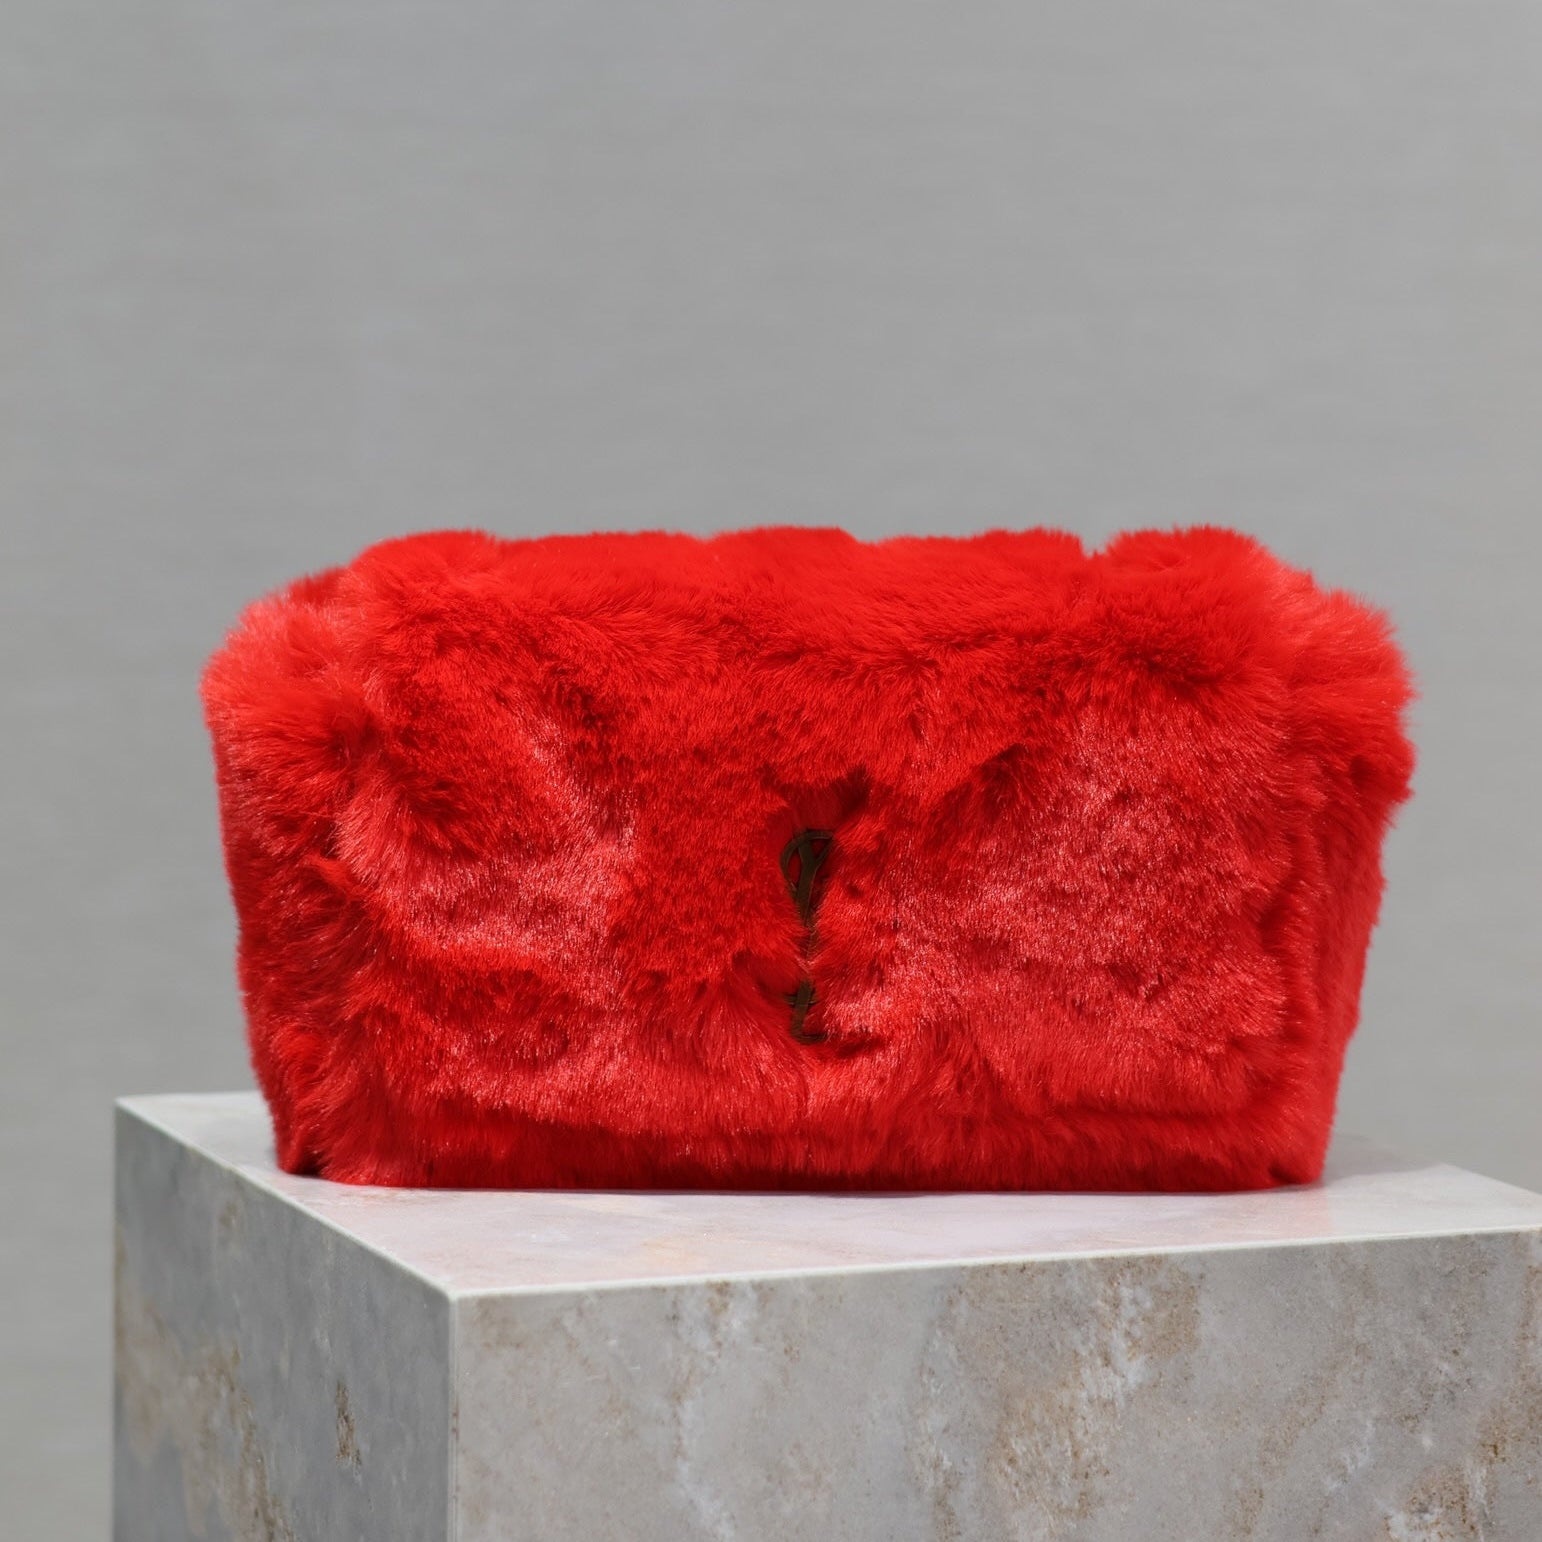
KATE SMALL BAG 22 IN SCARLET RED RABBIT FUR GOLD CHAIN
• Color: Scarlet red • Material: Rabbit fur • Size: 22 × 14 × 5 cm • The products are 1:1 copies of the original version and they are the same from every detail. • Support return and exchange in 1 month if the product is defective or the customer is not satisfied with the product.
Brand: YSL bag
Category: Apparel & Accessories > Handbags, Wallets & Cases > Handbags > Muff Clutches & Bags